House of CB

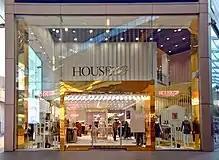
House of CB, Westfield Stratford City, London.

House of CB (House of Celeb Boutique) is a women's fashion retailer founded by Conna Walker in 2010 and headquartered in London, UK. Since the start of the brand, Walker wanted to design clothing that would give the illusion of an hourglass silhouette, and continues to be the brand's unique selling proposition. House of CB is known for its form-fitting and tailored pieces, producing designer-inspired party clothing. The company currently has over 40 retail locations, 4.5 million followers on social and achieved in $15 million in 2018 profits. From the start, House of CB has evolved from a simple reselling operation into a globally recognized luxury fashion house. Each garment from the brand is designed in their London studio, focusing on detailed craftsmanship and fits designed to flatter natural body shapes.